History of wildfire suppression in the United States

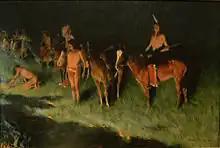
"The Grass Fire" (1908) by Frederic Remington depicts Native American men setting fire to a grassy plain

Native American use of fire in ecosystems are part of the environmental cycles and maintenance of wildlife habitats that sustain the cultures and economies of the Indigenous peoples of the Americas. Indigenous peoples have used burning practices to manage, protect, and relate to their surrounds since time immemorial. According to sociologist Kari Norgaard: "Indigenous peoples have long set low-intensity fires to manage eco-cultural resources and reduce the buildup of fuels – flammable trees, grasses and brush – that cause larger, hotter and more dangerous fires, like the ones that have burned across the West in recent years. Before fire suppression, forests in the West experienced a mix of low- to high-severity fires for millennia. Large, high-severity fires played an important ecological role, yet their spread was limited by low-severity fires set by indigenous peoples"